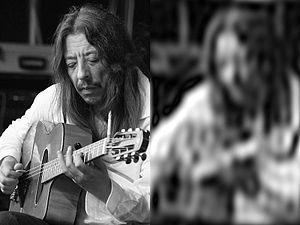
Un filtre en électronique est un circuit qui réalise une opération volontaire de mise en forme d'une grandeur électrique. Le filtre transforme l'histoire de cette grandeur d'entrée en une grandeur de sortie.
Un filtre passe-bas est un filtre qui laisse passer les basses fréquences et qui atténue les hautes fréquences, c'est-à-dire les fréquences supérieures à la fréquence de coupure. Il pourrait également être appelé filtre coupe-haut. Le filtre passe-bas est l'inverse du filtre passe-haut et ces deux filtres combinés forment un filtre passe-bande.